Marie Lloyd

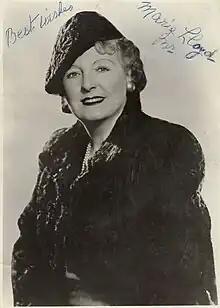
Marie Lloyd Jr. (1888–1967), Lloyd's daughter

Despite their marital problems, Lloyd went on an American tour with Hurley in 1908. She was eager to equal the success of her sister Alice, who had become popular in the country a few years previously. By 1910, Marie's relationship with Hurley had ended, due in part to her endless parties and her developing friendship with the jockey Bernard Dillon, winner of the 1910 Derby. Lloyd and the young sportsman began an open and passionate affair. For the first time, her private life eclipsed her professional career. She was seldom mentioned in the theatrical press in 1910, and when she did perform, it was not to the best of her abilities. The writer Arnold Bennett, who witnessed her on stage at the Tivoli Theatre in 1909, admitted that he "couldn't see the legendary cleverness of the vulgarity of Marie Lloyd" and accused her songs of being "variations of the same theme of sexual naughtiness." As with Courtenay years previously, the shy and retiring Dillon was finding it hard to adapt to Lloyd's elaborate and sociable lifestyle. Dillon's success on the racecourse was short lived. In 1911, he was expelled from the Jockey Club for borrowing £660 to bet on his own horses to win. Dillon's horses lost, and he ended up in debt to trainers. He became jealous of Lloyd's successful life in the spotlight. Depression led to drink and obesity, and he started to abuse her. Hurley, meanwhile, had initiated divorce proceedings, the strain of which caused him to drink heavily, which in turn finished his theatrical career. Lloyd left the marital home in Hampstead and moved to Golders Green with Dillon, a move which MacQueen-Pope describes as being "the worst thing she ever did."